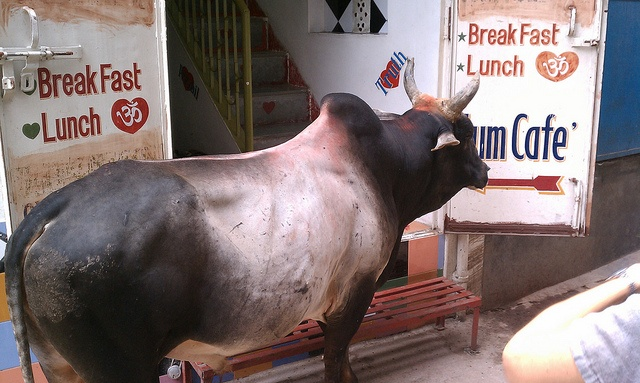
A bovine standing outside of a cafe that serves breakfast and lunch.
A cow stands next to an entrance of a cafe
A hairless cow in front of a building.
A statue of a cow sitting next to a door way.
A smaller animal with horns is looking near a man.